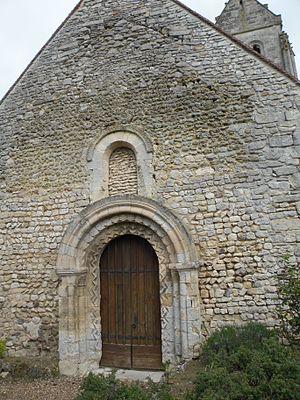
Église Saint-Martin de Marquemont
L'église Saint-Martin est une église catholique désaffectée au culte située au hameau de Marquemont, chef-lieu de l'actuelle commune de Monneville dans le département de l'Oise, en région Hauts-de-France en France. L'église a été classée monument historique par décret du 22 mars 1934. Désaffectée lors du transfert de la mairie à Monneville en 1860 mais déjà pratiquement hors usage à ce moment, elle tombe alors lentement en ruine. Grâce à l'engagement d'une association, les réparations les plus urgentes ont pu être effectuées, et la nef romane a même été en grande partie restaurée. L'édifice est surtout remarquable pour son portail roman du second quart du XIIᵉ siècle, et son chœur gothique bâti vers 1240. D'un style élégant et léger, il rappelle le chœur de l'abbatiale Saint-Martin de Pontoise, qui, lui, n'existe plus. Pour l'installation de boiseries au XVIIIᵉ siècle, la travée de l'abside a malheureusement été mutilée. Le haut clocher du XVIᵉ siècle est sans grand intérêt architectural extérieurement, alors que l'intérieur présente tout au moins une disposition originale et inhabituelle pour l'époque.